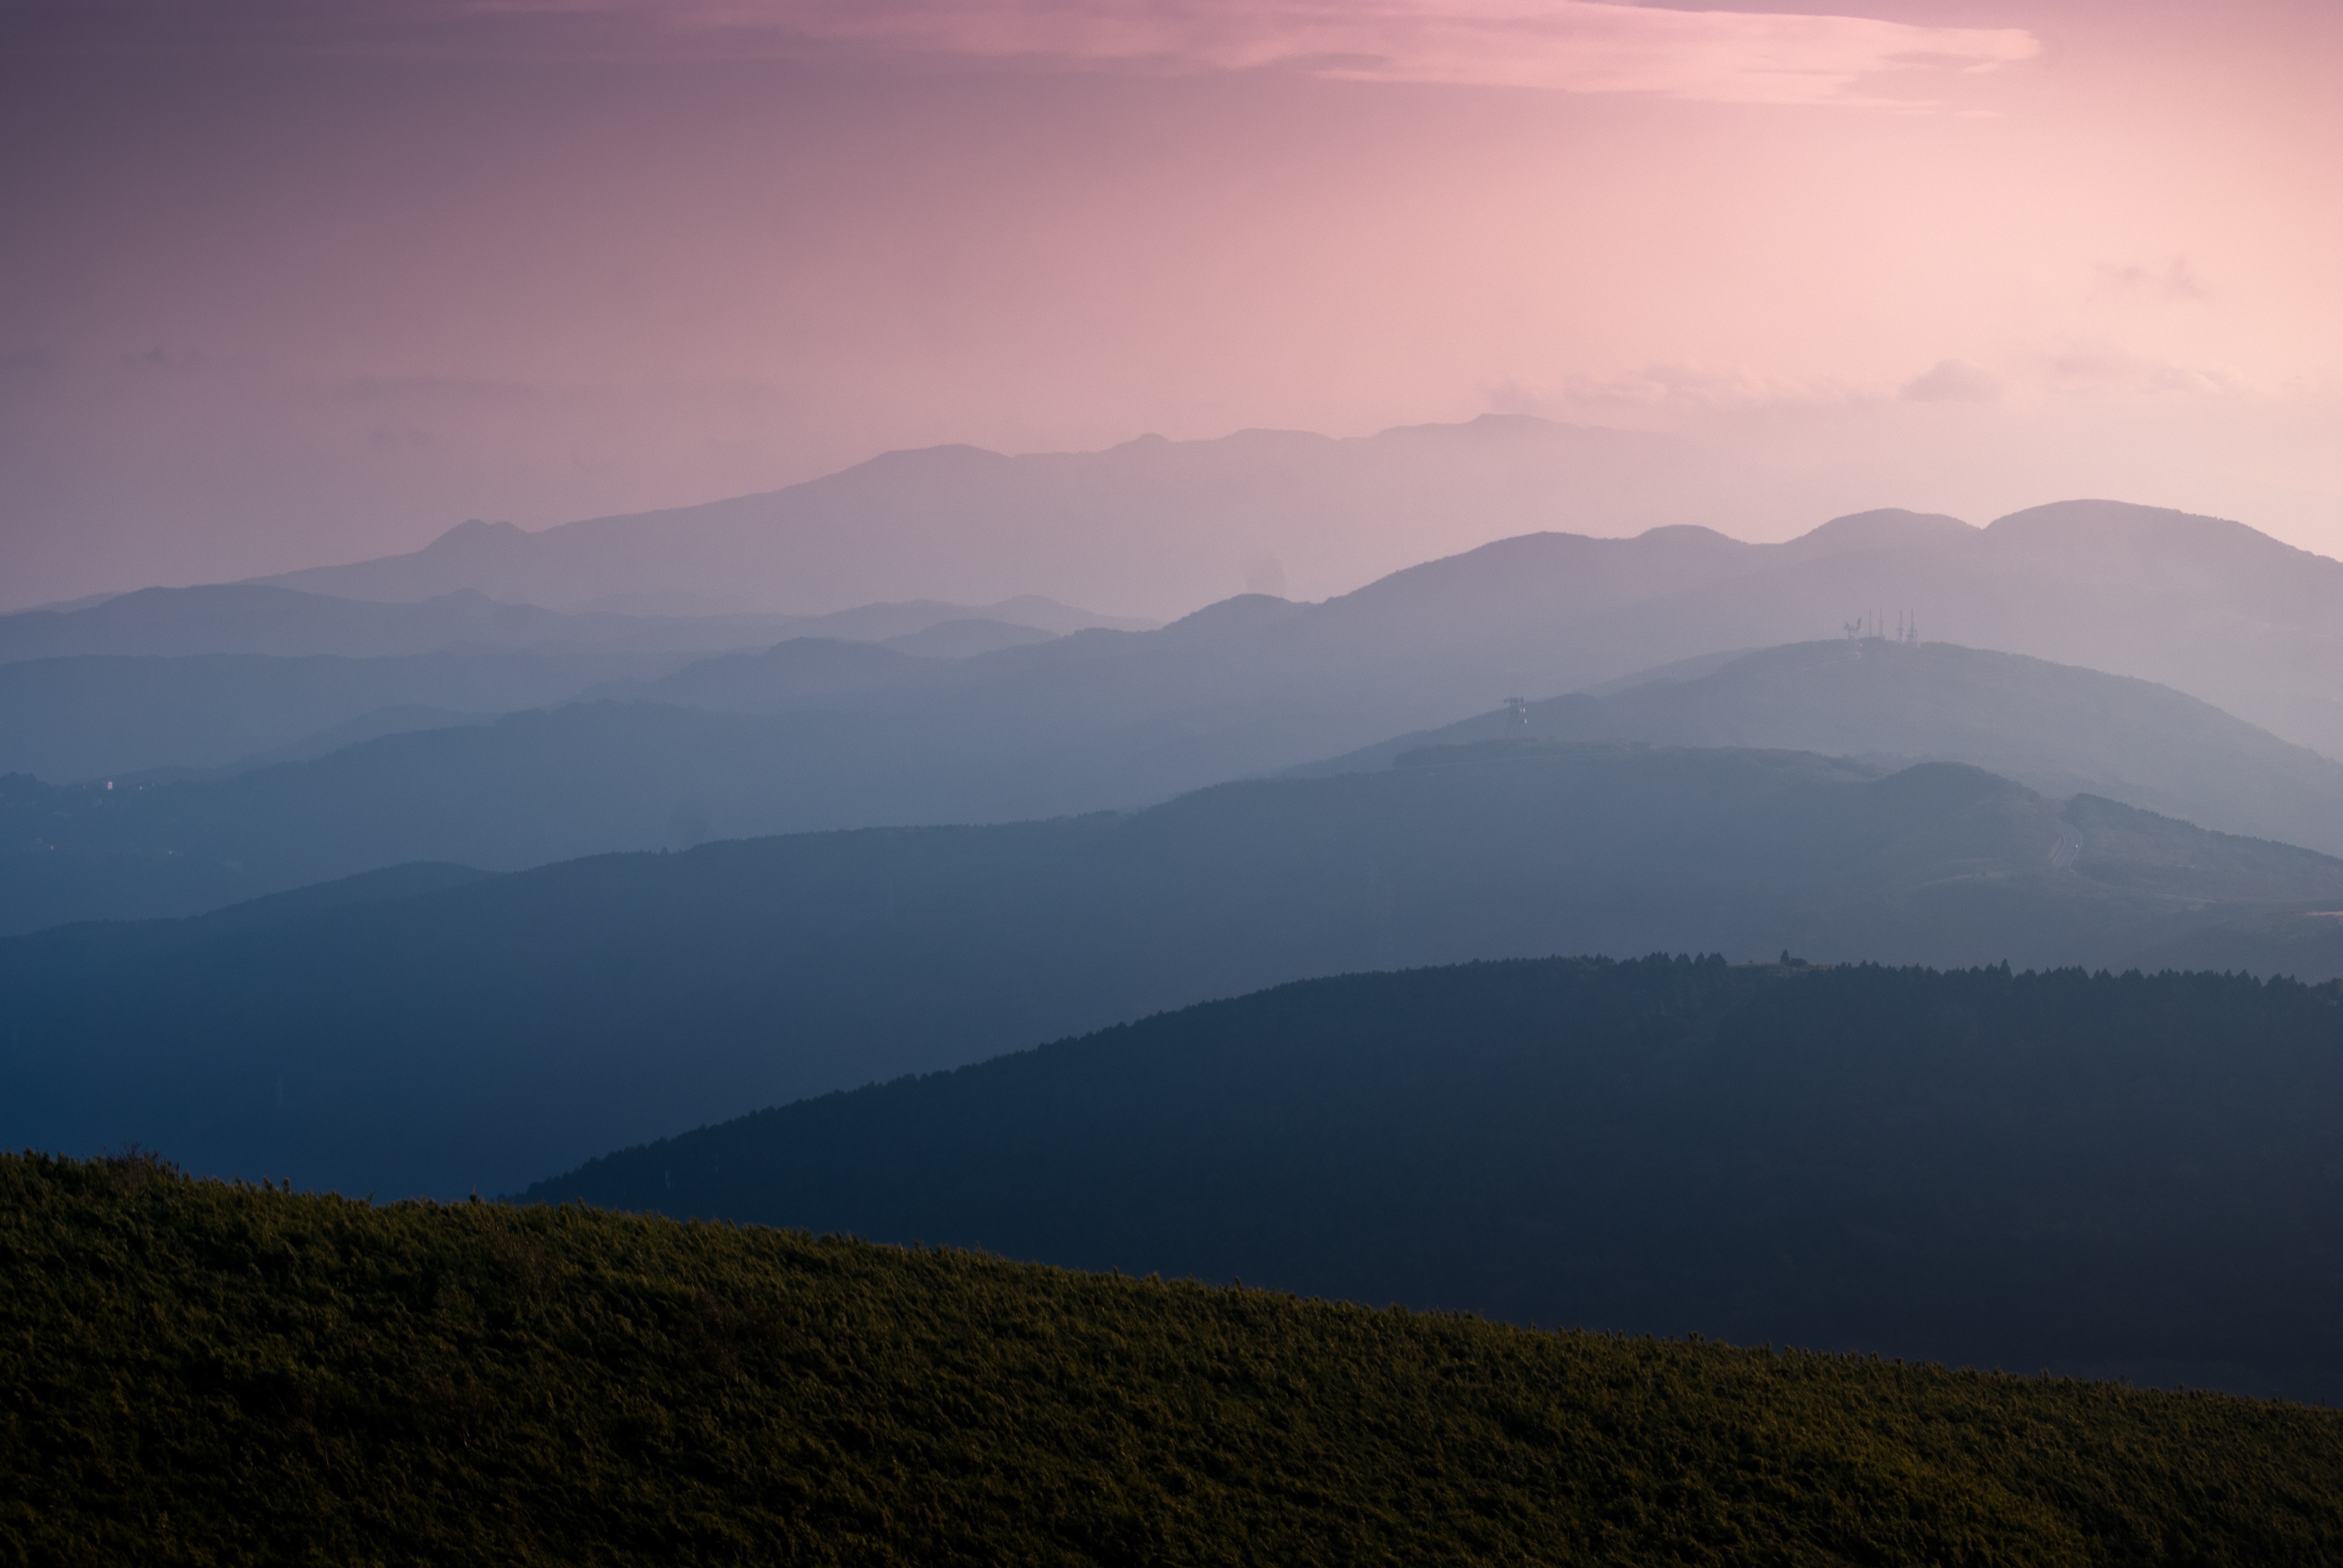
landscape, nature, horizon, wilderness, mountain, cloud, sunrise, sunset, mist, morning, hill, dawn, mountain range, solitude, dusk, peaceful, calm, ridge, plain, summit, gradient, plateau, magnificent, fell, layer, loch, layered, bliss, landform, geographical feature, atmospheric phenomenon, mountainous landforms